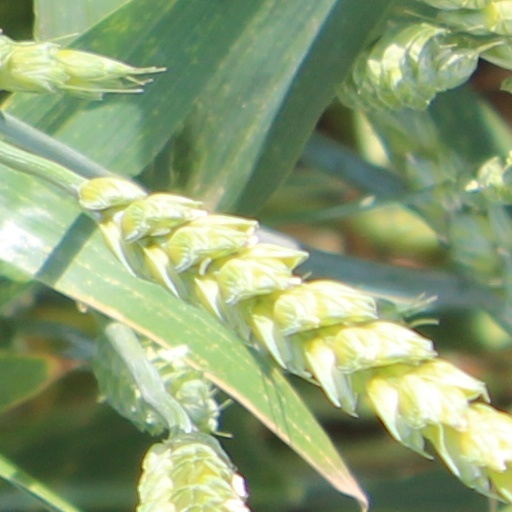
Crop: wheat